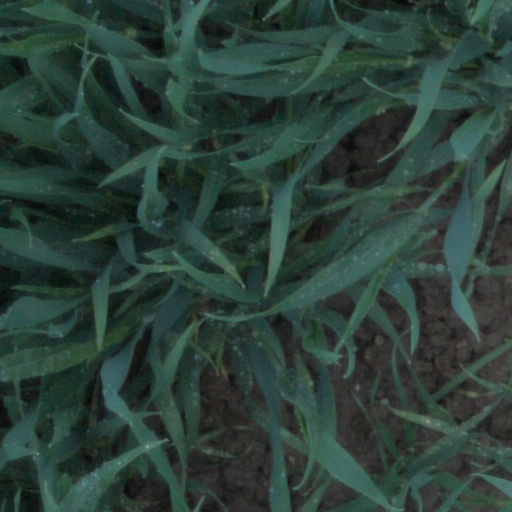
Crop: wheat